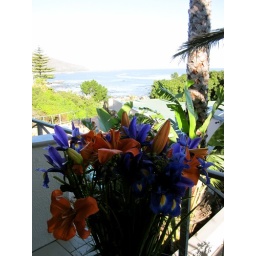
The flowers Roxy got when she landed in Cape Town. Bought fresh at the market for 60 rand.